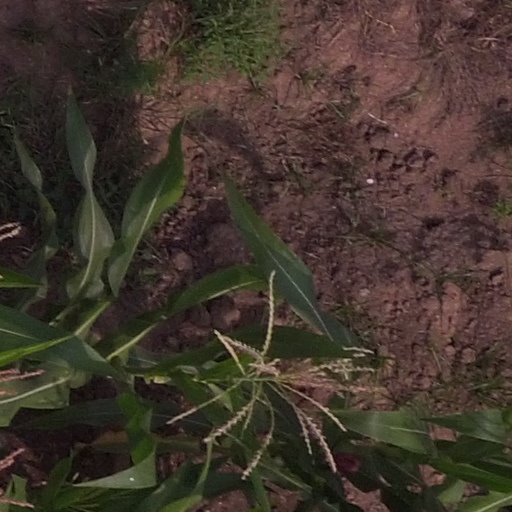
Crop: maize; corn